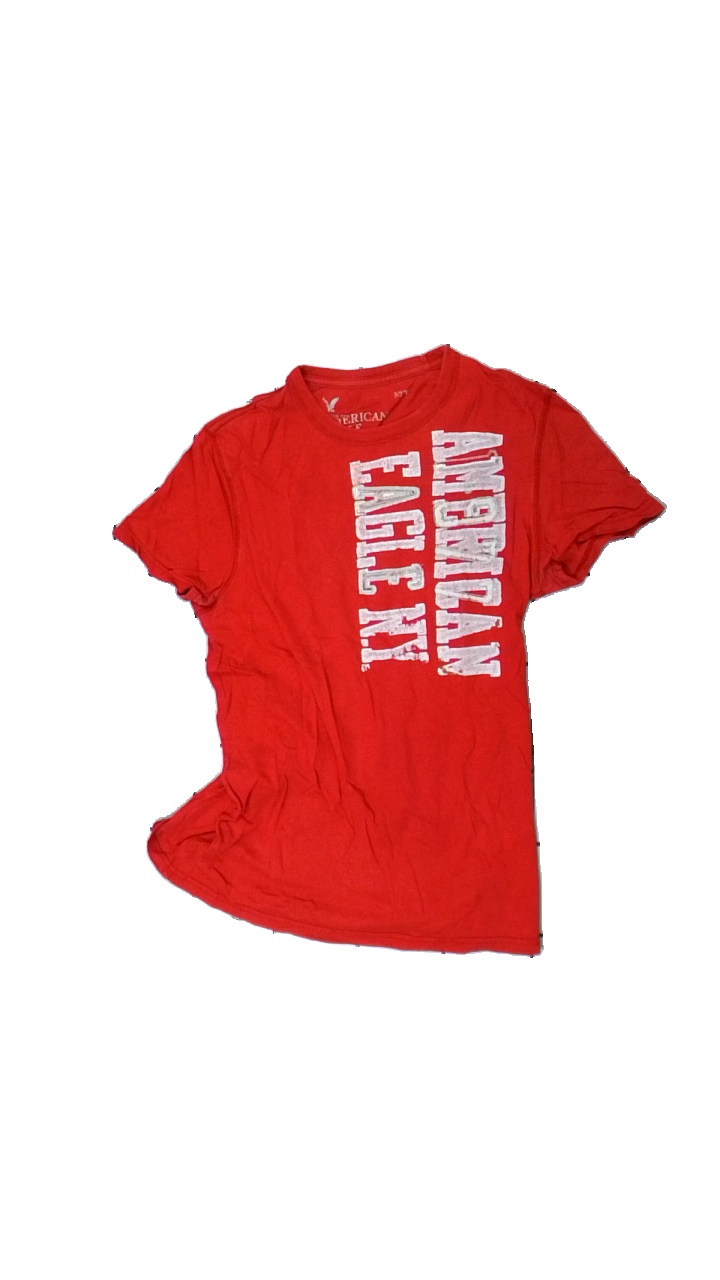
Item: T-shirt (Unisex)
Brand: American Eagle Outfitters
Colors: Red, White
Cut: Regular, C-collar
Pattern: Logo print
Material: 100% cotton
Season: All
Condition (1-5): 1
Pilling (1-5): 2
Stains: Major
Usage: Export
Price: <50